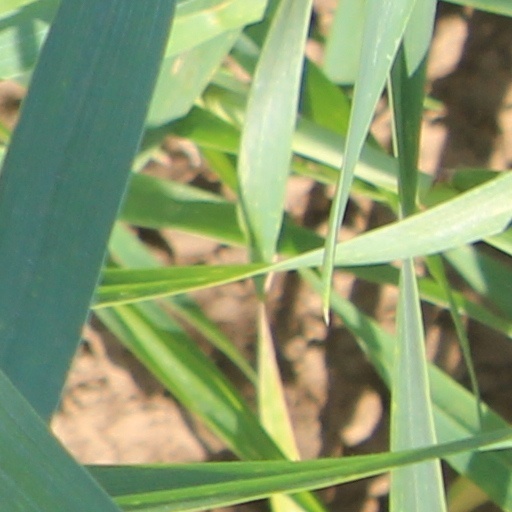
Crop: wheat